Neonatal nursing

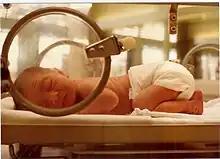
An infant placed in a neonatal intensive care unit

Neonatal nursing is a sub-specialty of nursing care for newborn infants up to 28 days after birth. The term neonatal comes from neo, "new", and natal, "pertaining to birth or origin". Neonatal nursing requires a high degree of skill, dedication and emotional strength as they care for newborn infants with a range of problems. These problems vary between prematurity, birth defects, infection, cardiac malformations and surgical issues. Neonatal nurses are a vital part of the neonatal care team and are required to know basic newborn resuscitation, be able to control the newborn's temperature and know how to initiate cardiopulmonary and pulse oximetry monitoring. Most neonatal nurses care for infants from the time of birth until they are discharged from the hospital.